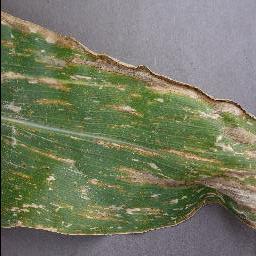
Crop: corn
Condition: (maize)_cercospora_spot_gray_spot